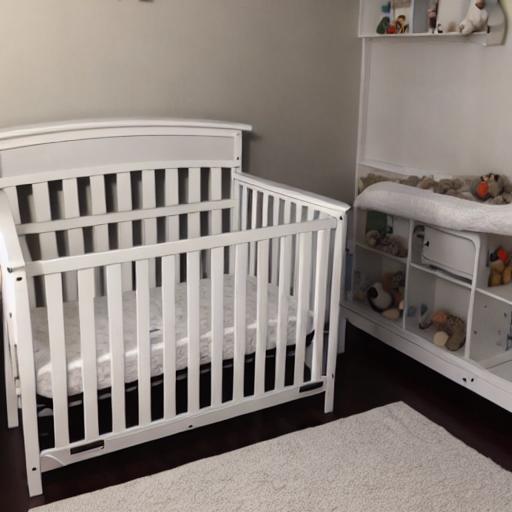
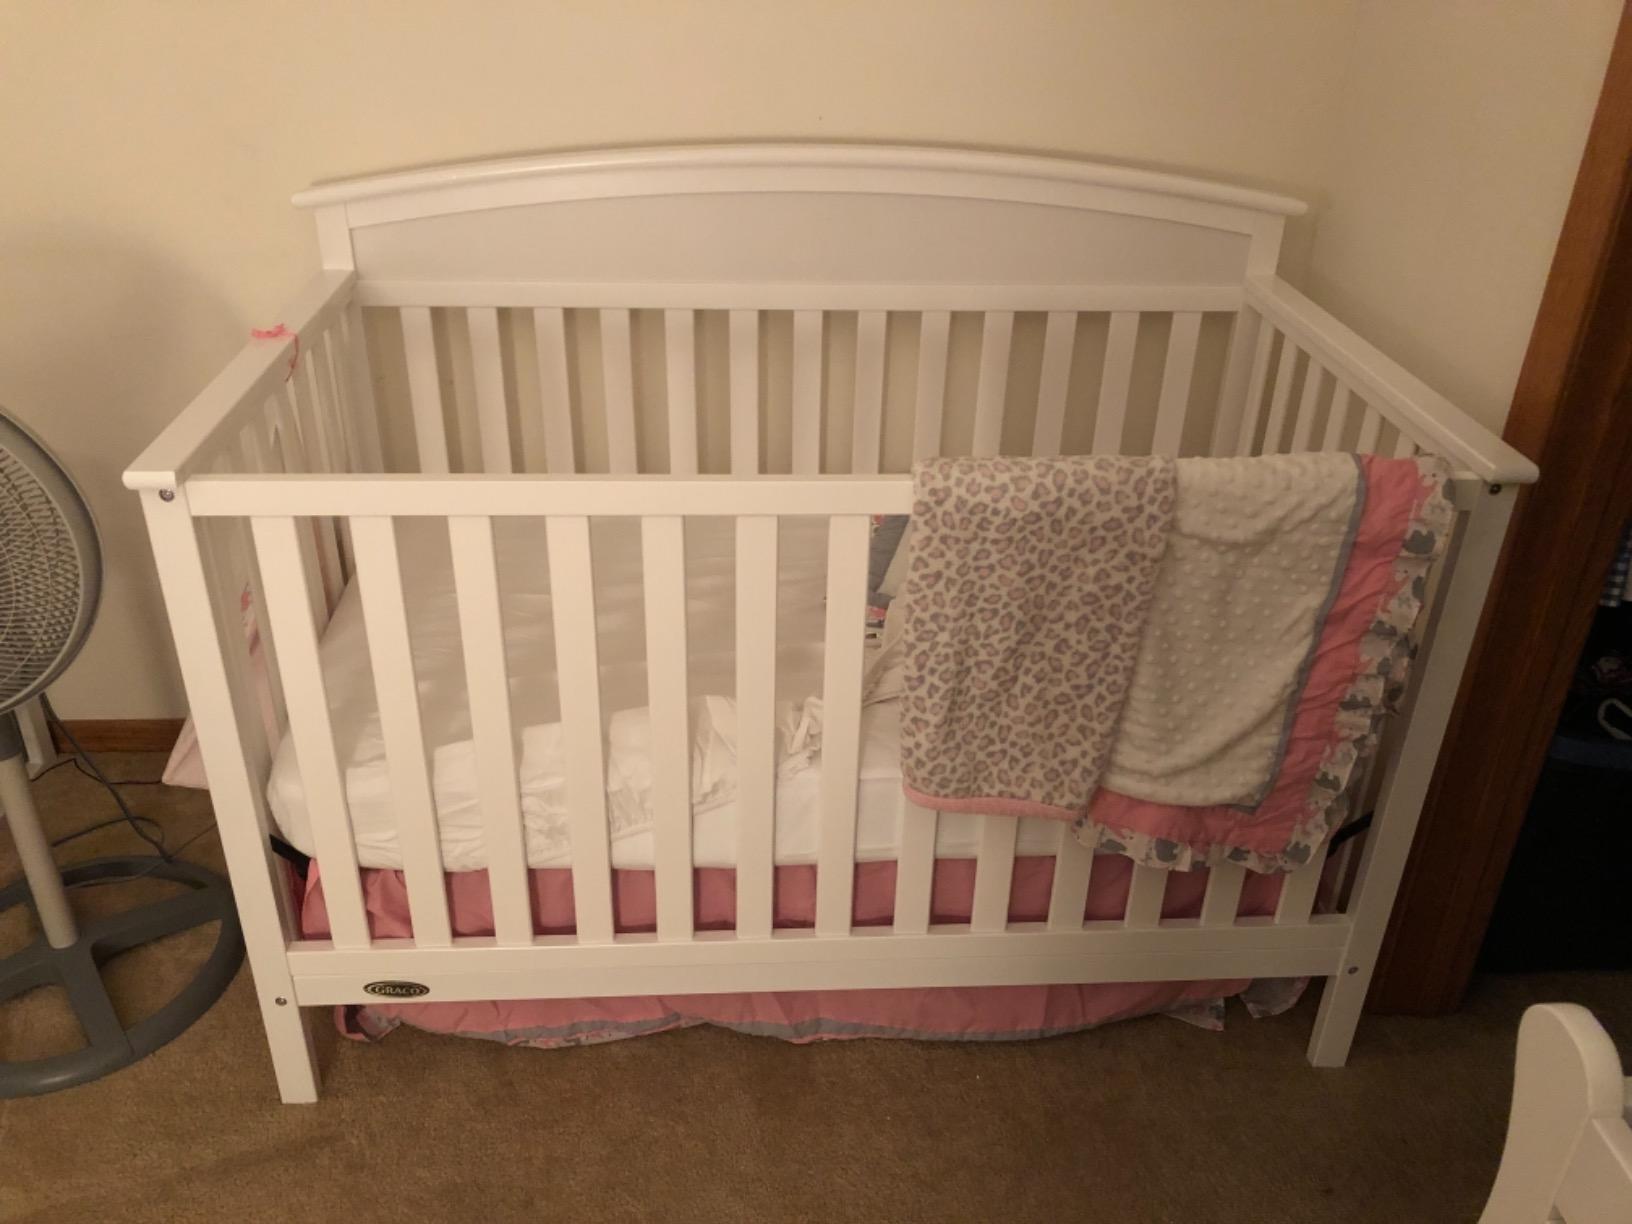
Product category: products_crib
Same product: no